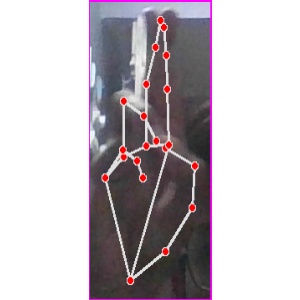
अक्षर: र